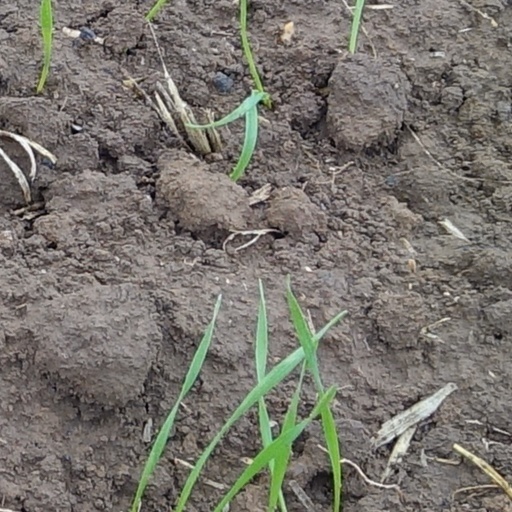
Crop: wheat